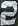
Number: 2